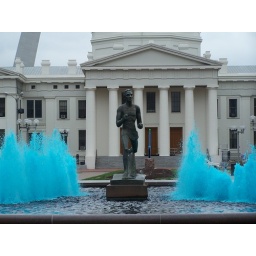
Fountain in front of Courthouse had blue water